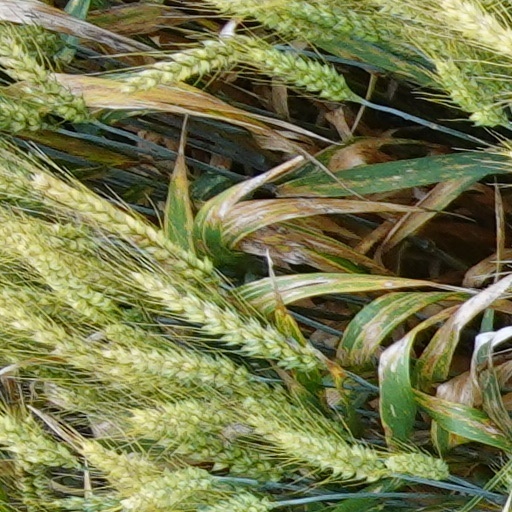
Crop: wheat